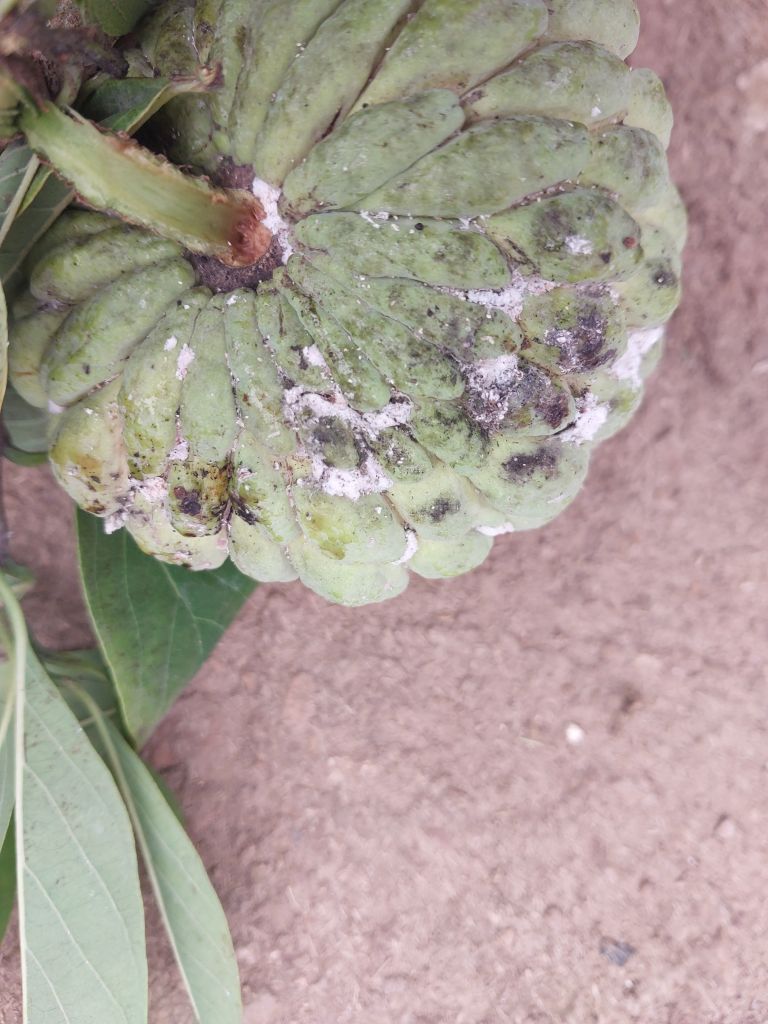
Disease label: Leaf spot on fruit